Genaro Estrada

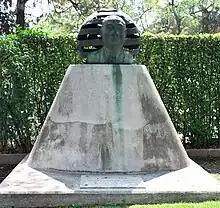
Genaro Estrada

Genaro Estrada (June 2, 1887 – September 29, 1937) was a Mexican statesman, academic, and writer. He was Secretary of Foreign Affairs of Mexico between 1930 and 1932 and the architect of the Estrada Doctrine, which stated that the Mexican government would acknowledge any foreign government, no matter how it came into power. This doctrine would influence Mexican politics all throughout the 20th century.